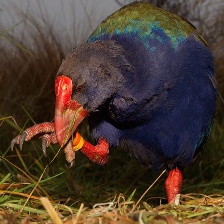
Species: TAKAHE
Scientific name: PORPHYRIO HOCHSTETTERI
ImageNet parent category: european_gallinule